Sonya Adler

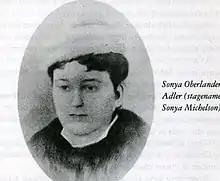
Sonya Oberlander Adler, Yiddish player. 1862-1884.

Sophia "Sonya" Adler ("née" Oberlander; c. 1862 – 1886), also known by her early stage name Sonya Michelson, was a Russian actress who was one of the first women to perform in Yiddish theater in Imperial Russia. Later she became the first wife of actor Jacob Adler, with whom she relocated to London in 1883, after Yiddish theater was banned in Russia.